Lucien Herr

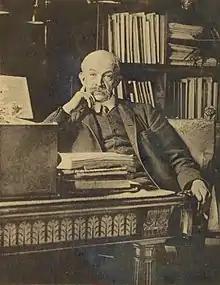
Lucien Herr.

Lucien Herr (17 January 1864 – 18 May 1926) was a French intellectual, librarian at the "École Normale Supérieure" in Paris, and mentor to a number of well-known socialist politicians and writers, including Jean Jaurès and Charles Péguy. He was a leading strategist in the Dreyfusard cause (seeking to overturn the wrongful conviction for treason of Captain Alfred Dreyfus).